South African Class 25NC 4-8-4

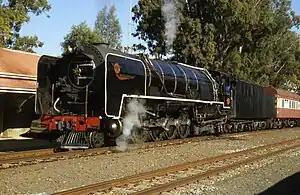
3410 at Sannaspos Free State in July 1999

The South African Railways Class 25NC 4-8-4 of 1953 was a class of steam locomotives built between 1953 and 1955 for the South African Railways (SAR). The Class 25NC was the non-condensing version of the Class 25 condensing locomotive, of which ninety were placed in service at the same time. Between 1973 and 1980, all but three of the condensing locomotives were converted to non-condensing and also designated Class 25NC.